Box, Wiltshire

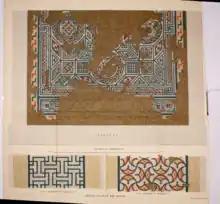
Mosaics from the Roman Villa

The Romans built the Fosse Way about to the west. Near the present-day Box church is the site of a Roman country house which was excavated during the 19th century, then in 1902–1903 by Harold Brakspear, and again in 1967–1968. Nothing is visible today, as the remains lie under later buildings, gardens and the churchyard. There was a major rebuilding in the late 3rd or early 4th century which changed it into the largest villa in the Bath area. The villa had one of the richest collections of mosaic floors of any building in Roman Britain, with remains found to date in 20 rooms, there being 42 rooms positively identified in the main villa and 15 more under investigation. Room 26 appears to be a major presence chamber in the manner of that at Trier. A villa such as this would have been the centre of a large estate and the focus of interest for at least six possible subsidiary villas or farmsteads at Ditteridge, Hazelbury and Shockerwick (near Bathford) and those further afield at Colerne, Atworth, and Bradford on Avon.